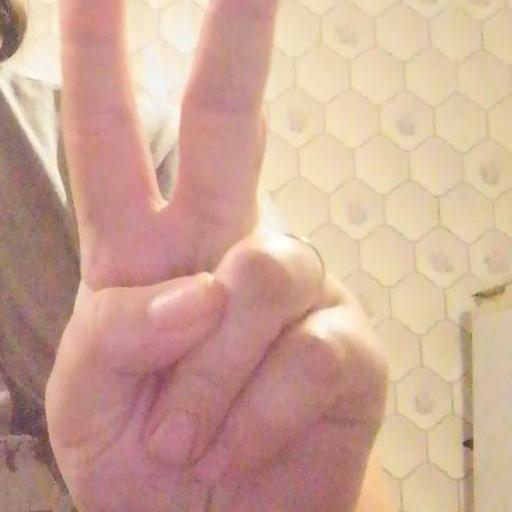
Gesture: peace